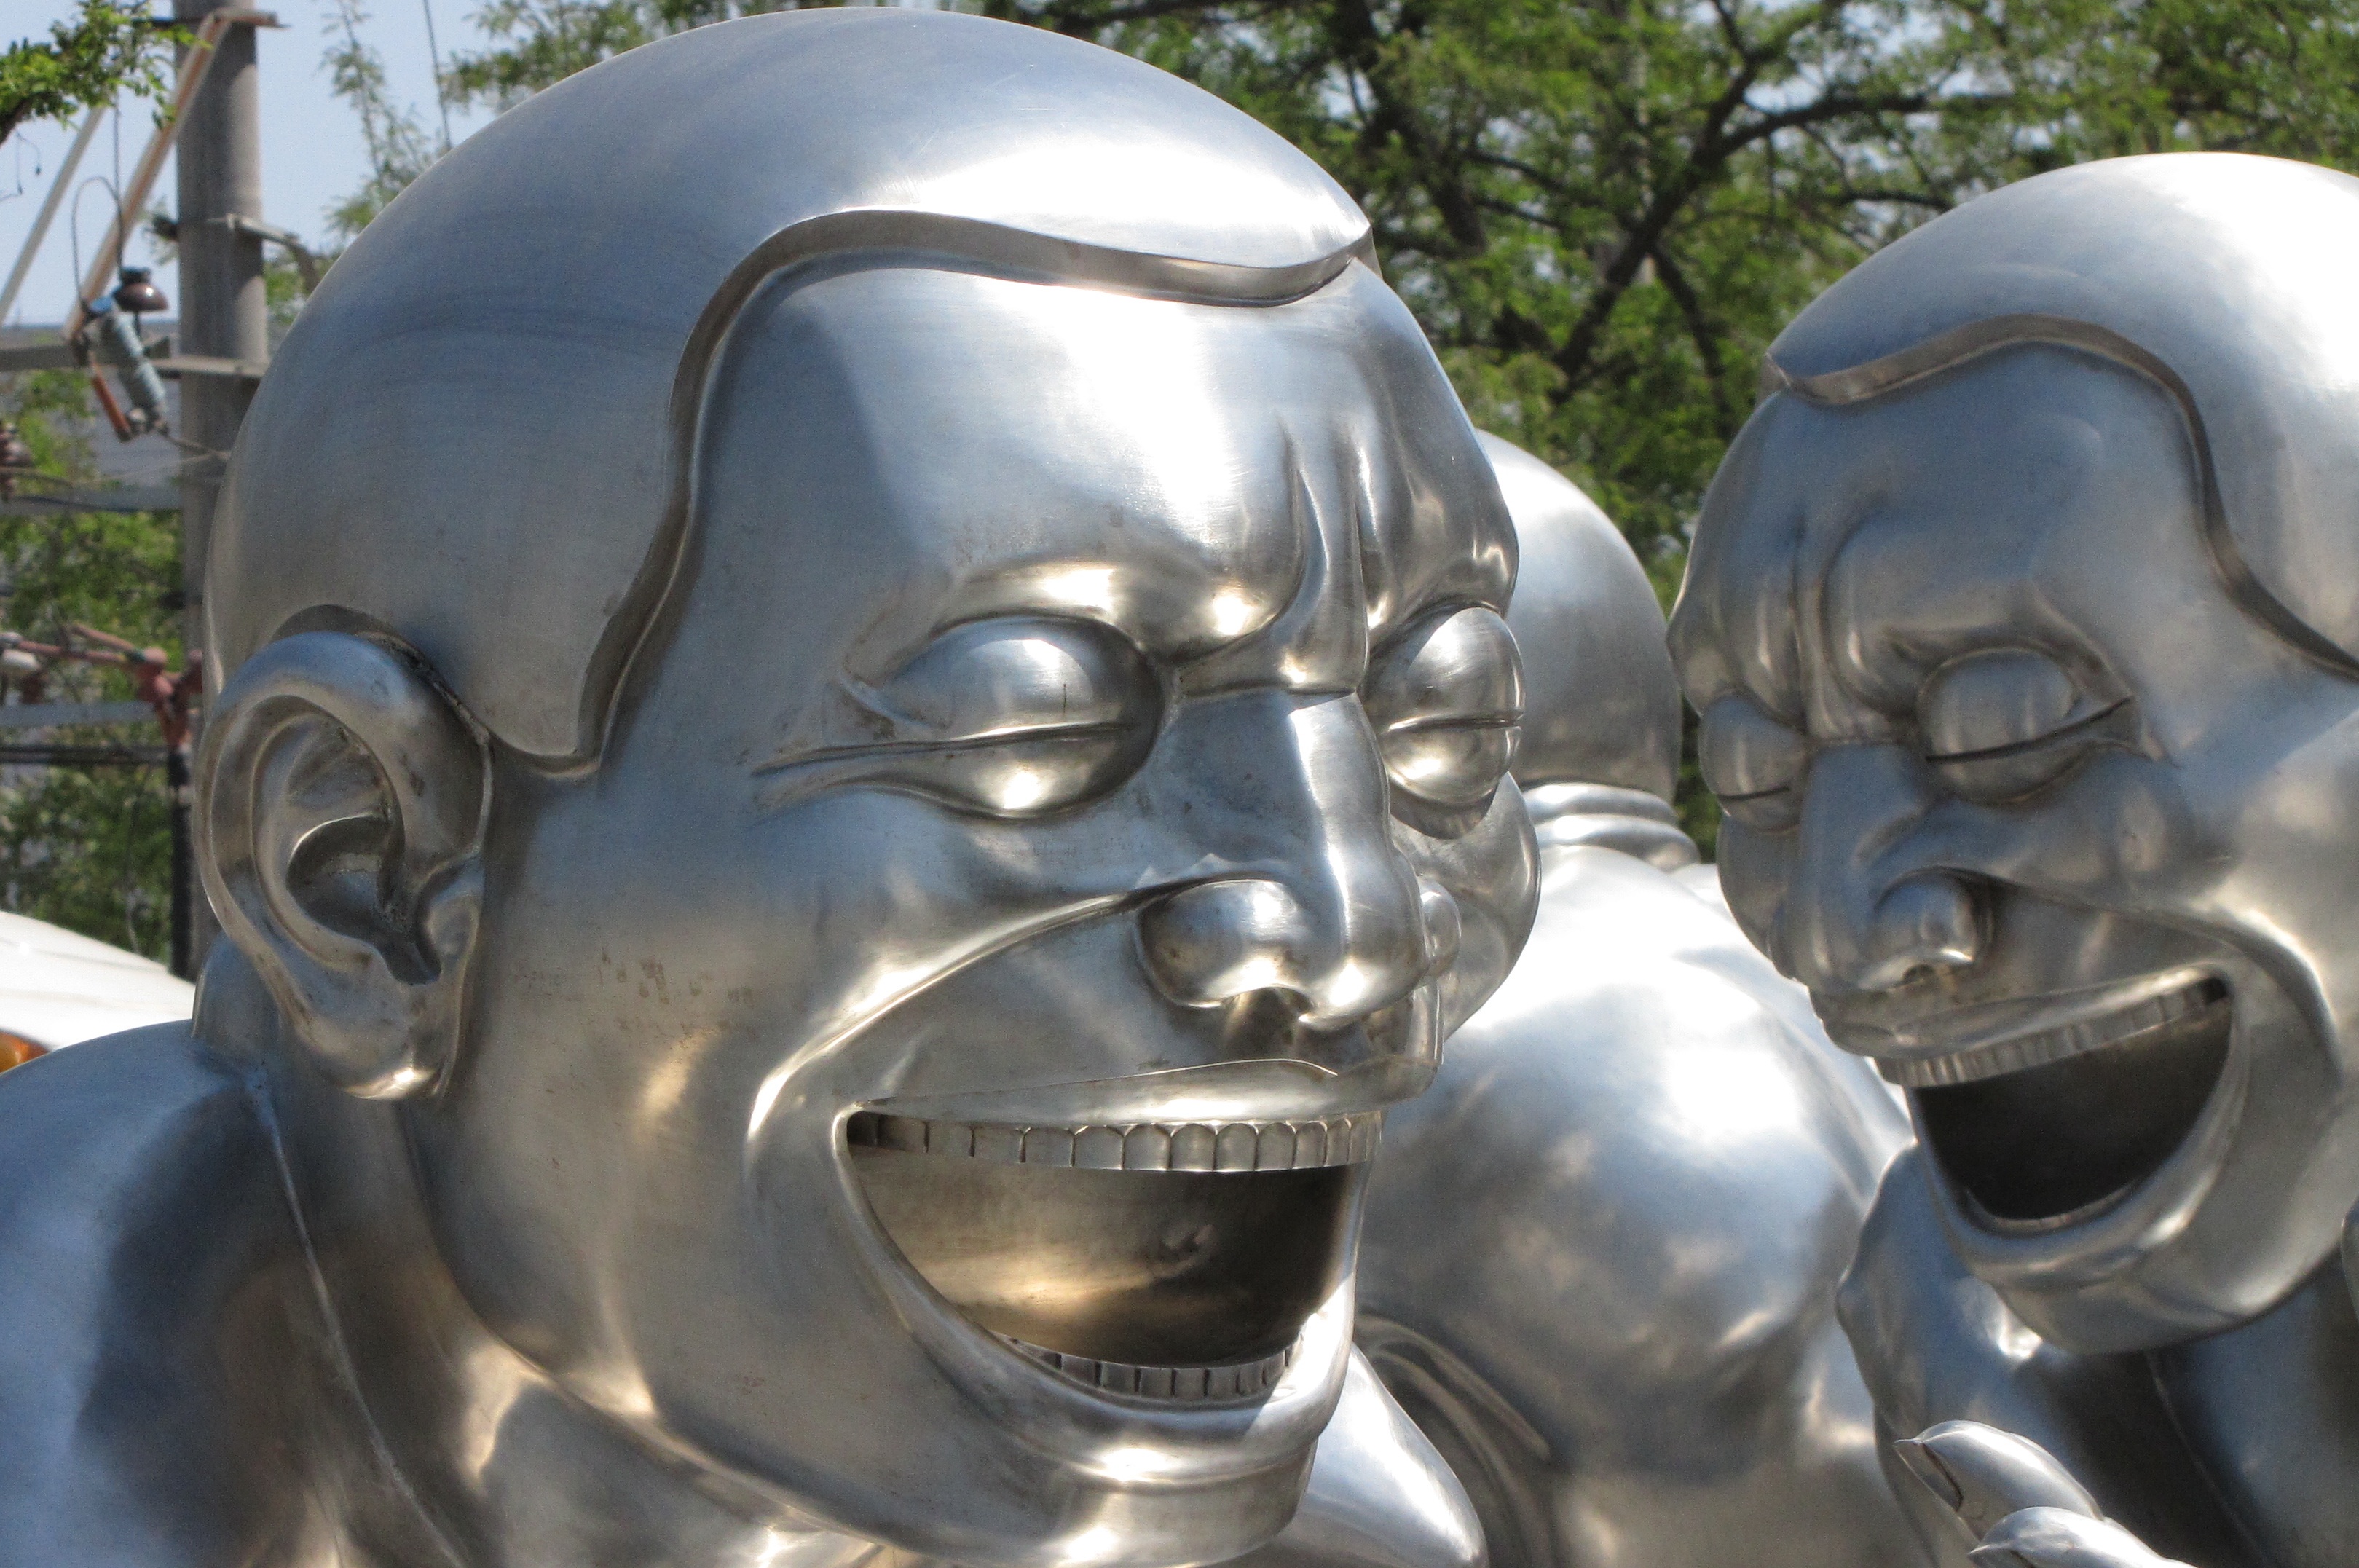
monument, statue, chinese, metal, asia, laugh, sculpture, art, beijing, faces, carving, peking, china